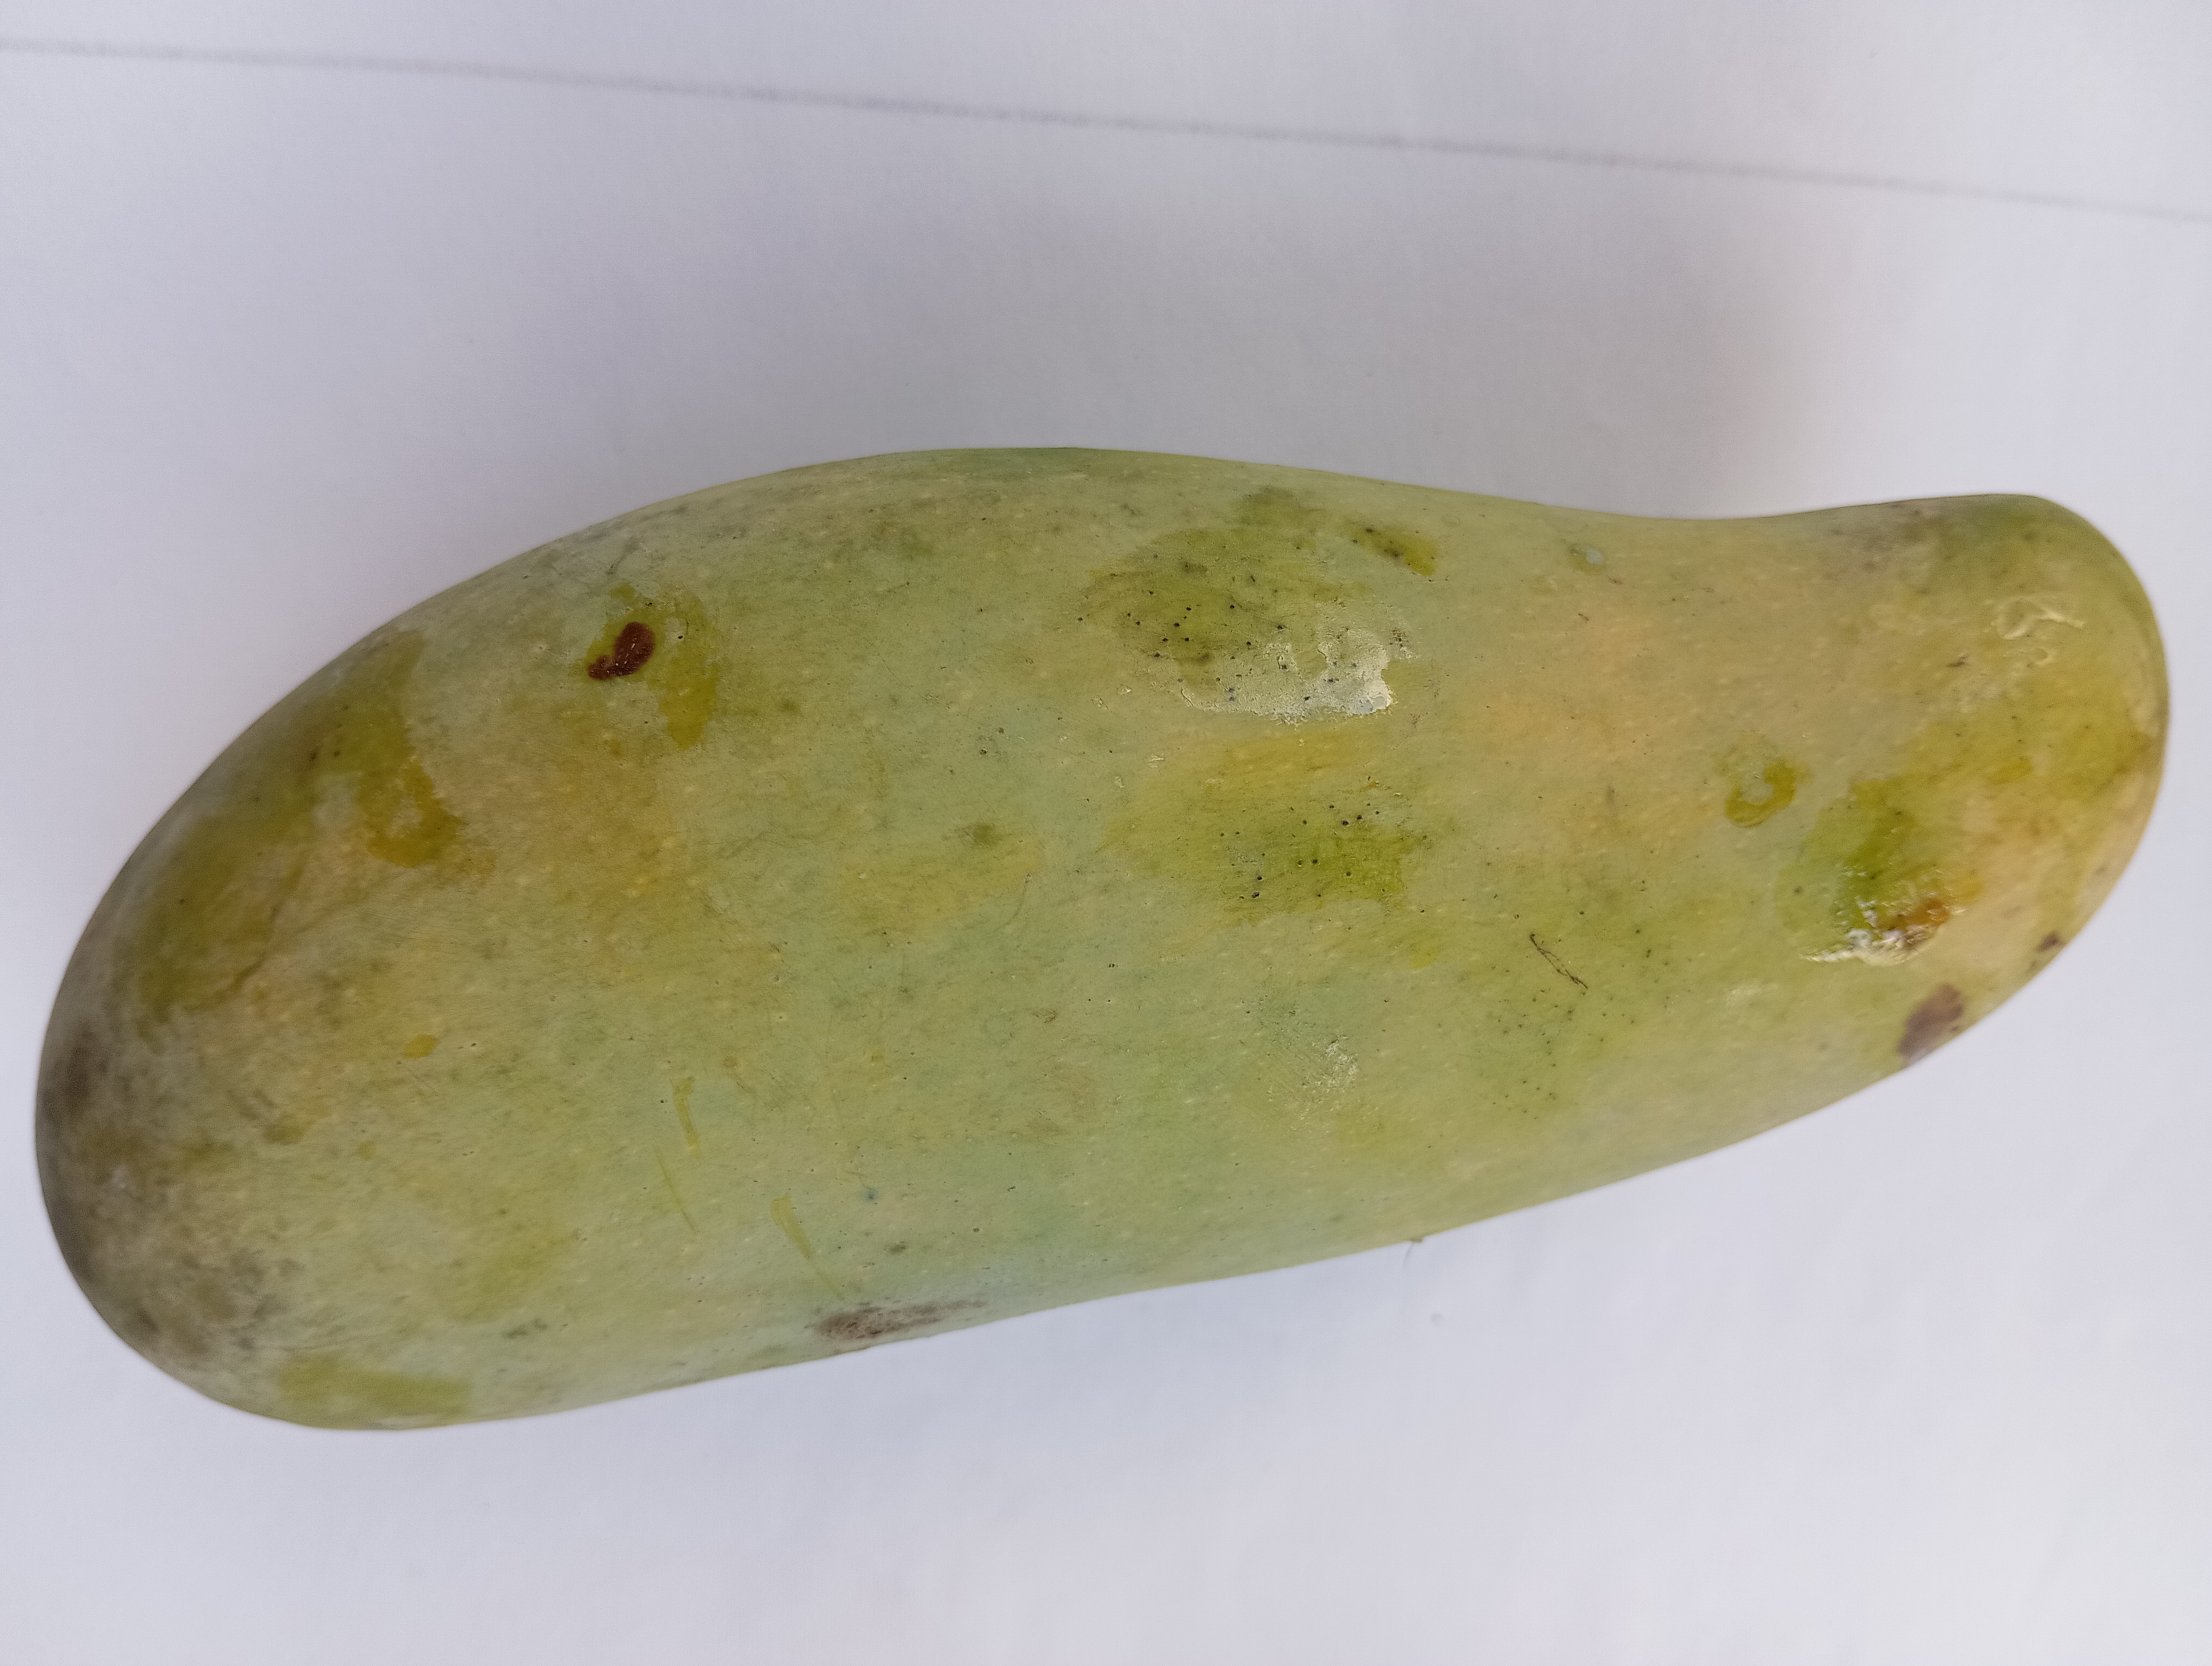
Mango variety: Banana